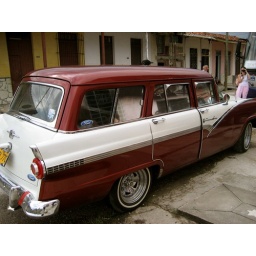
Classic car by Julio's house